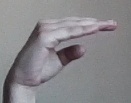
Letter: jeem